Eduard Frankfort

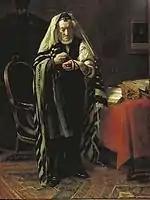
My Father's Morning Prayer

Eduard, however, showed an early interest in painting. From ages eleven to seventeen, he underwent formal training at Atelier Bing to become a visual artist. In 1887, he studied under master painter August Allebé at the Rijksakademie van Beeldende Kunsten (the Royal Academy for Visual Arts) in Amsterdam. Afterwards, he studied painting for several months at the Koninklijke Academie voor Schone Kunsten Antwerpen (the Antwerp Royal Academy of Fine Arts) in Antwerp, Belgium.